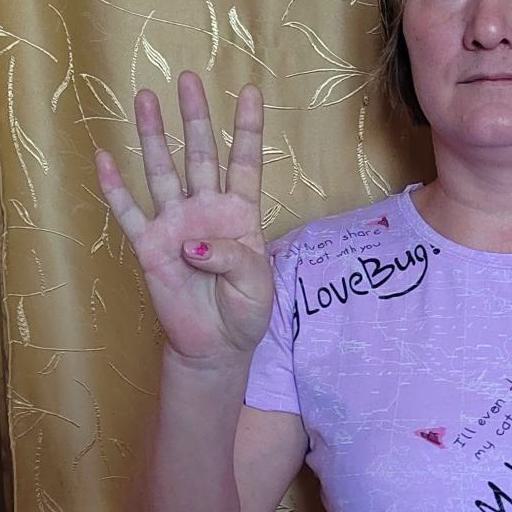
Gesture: four